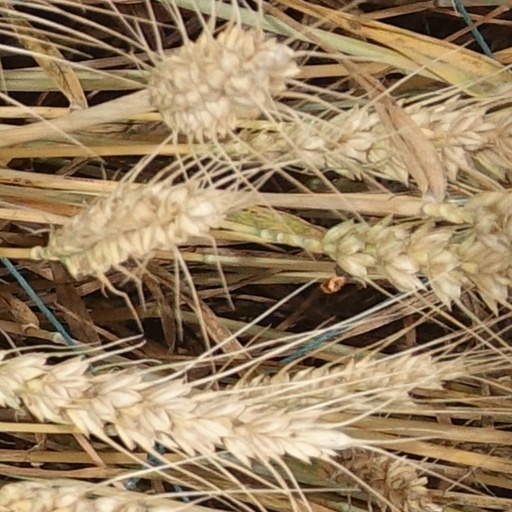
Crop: wheat